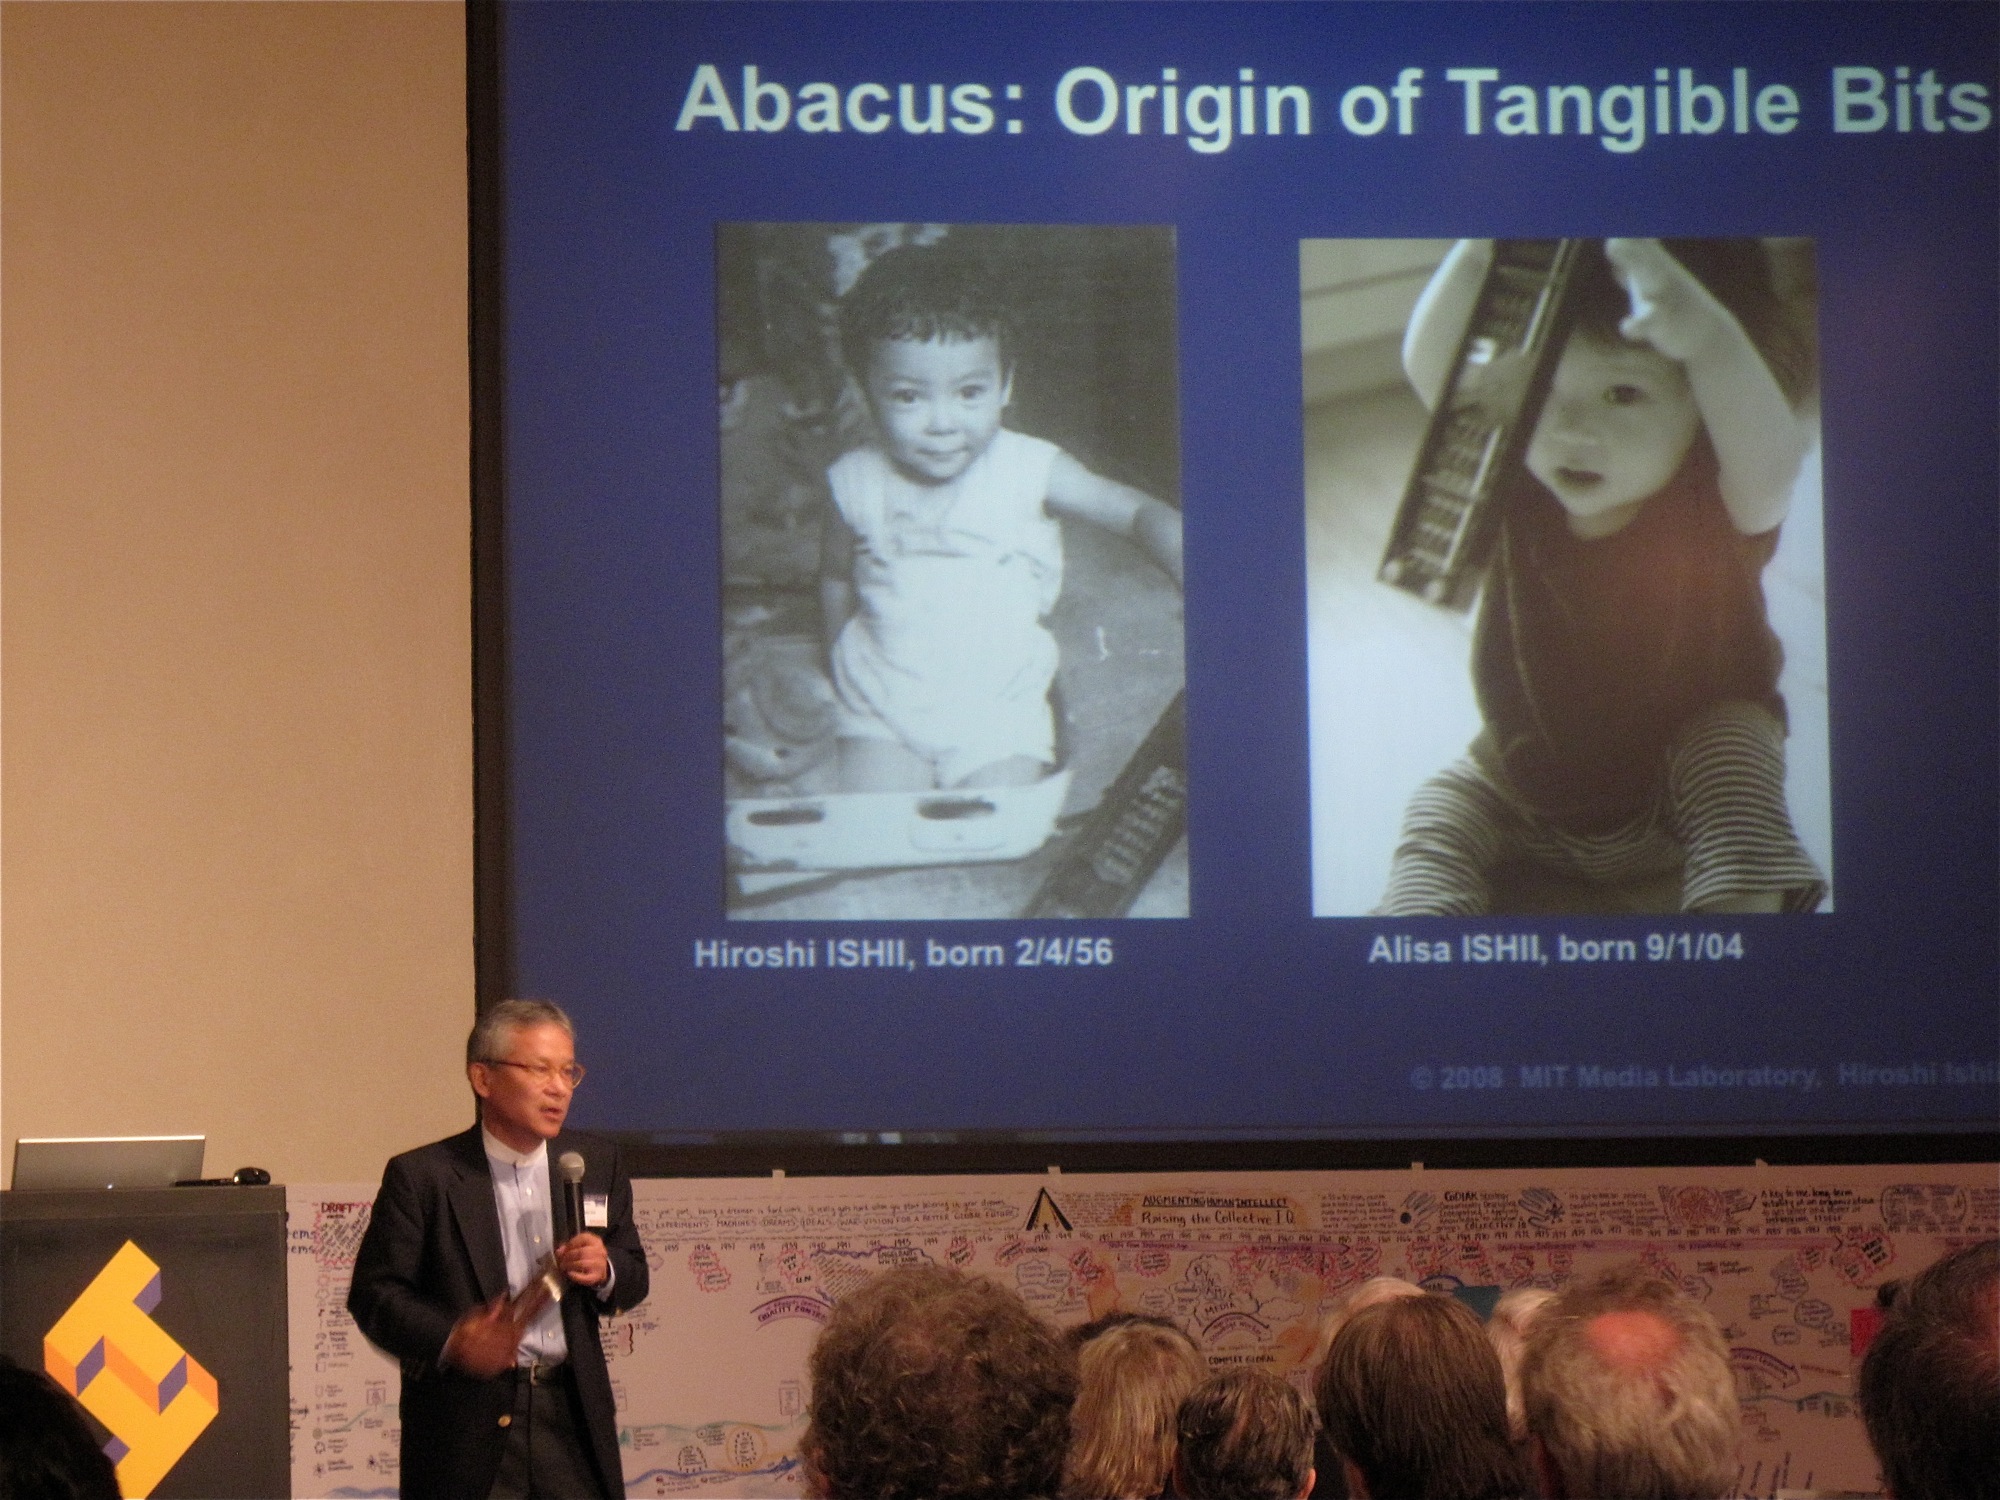
advertising, image, presentation, engelbart